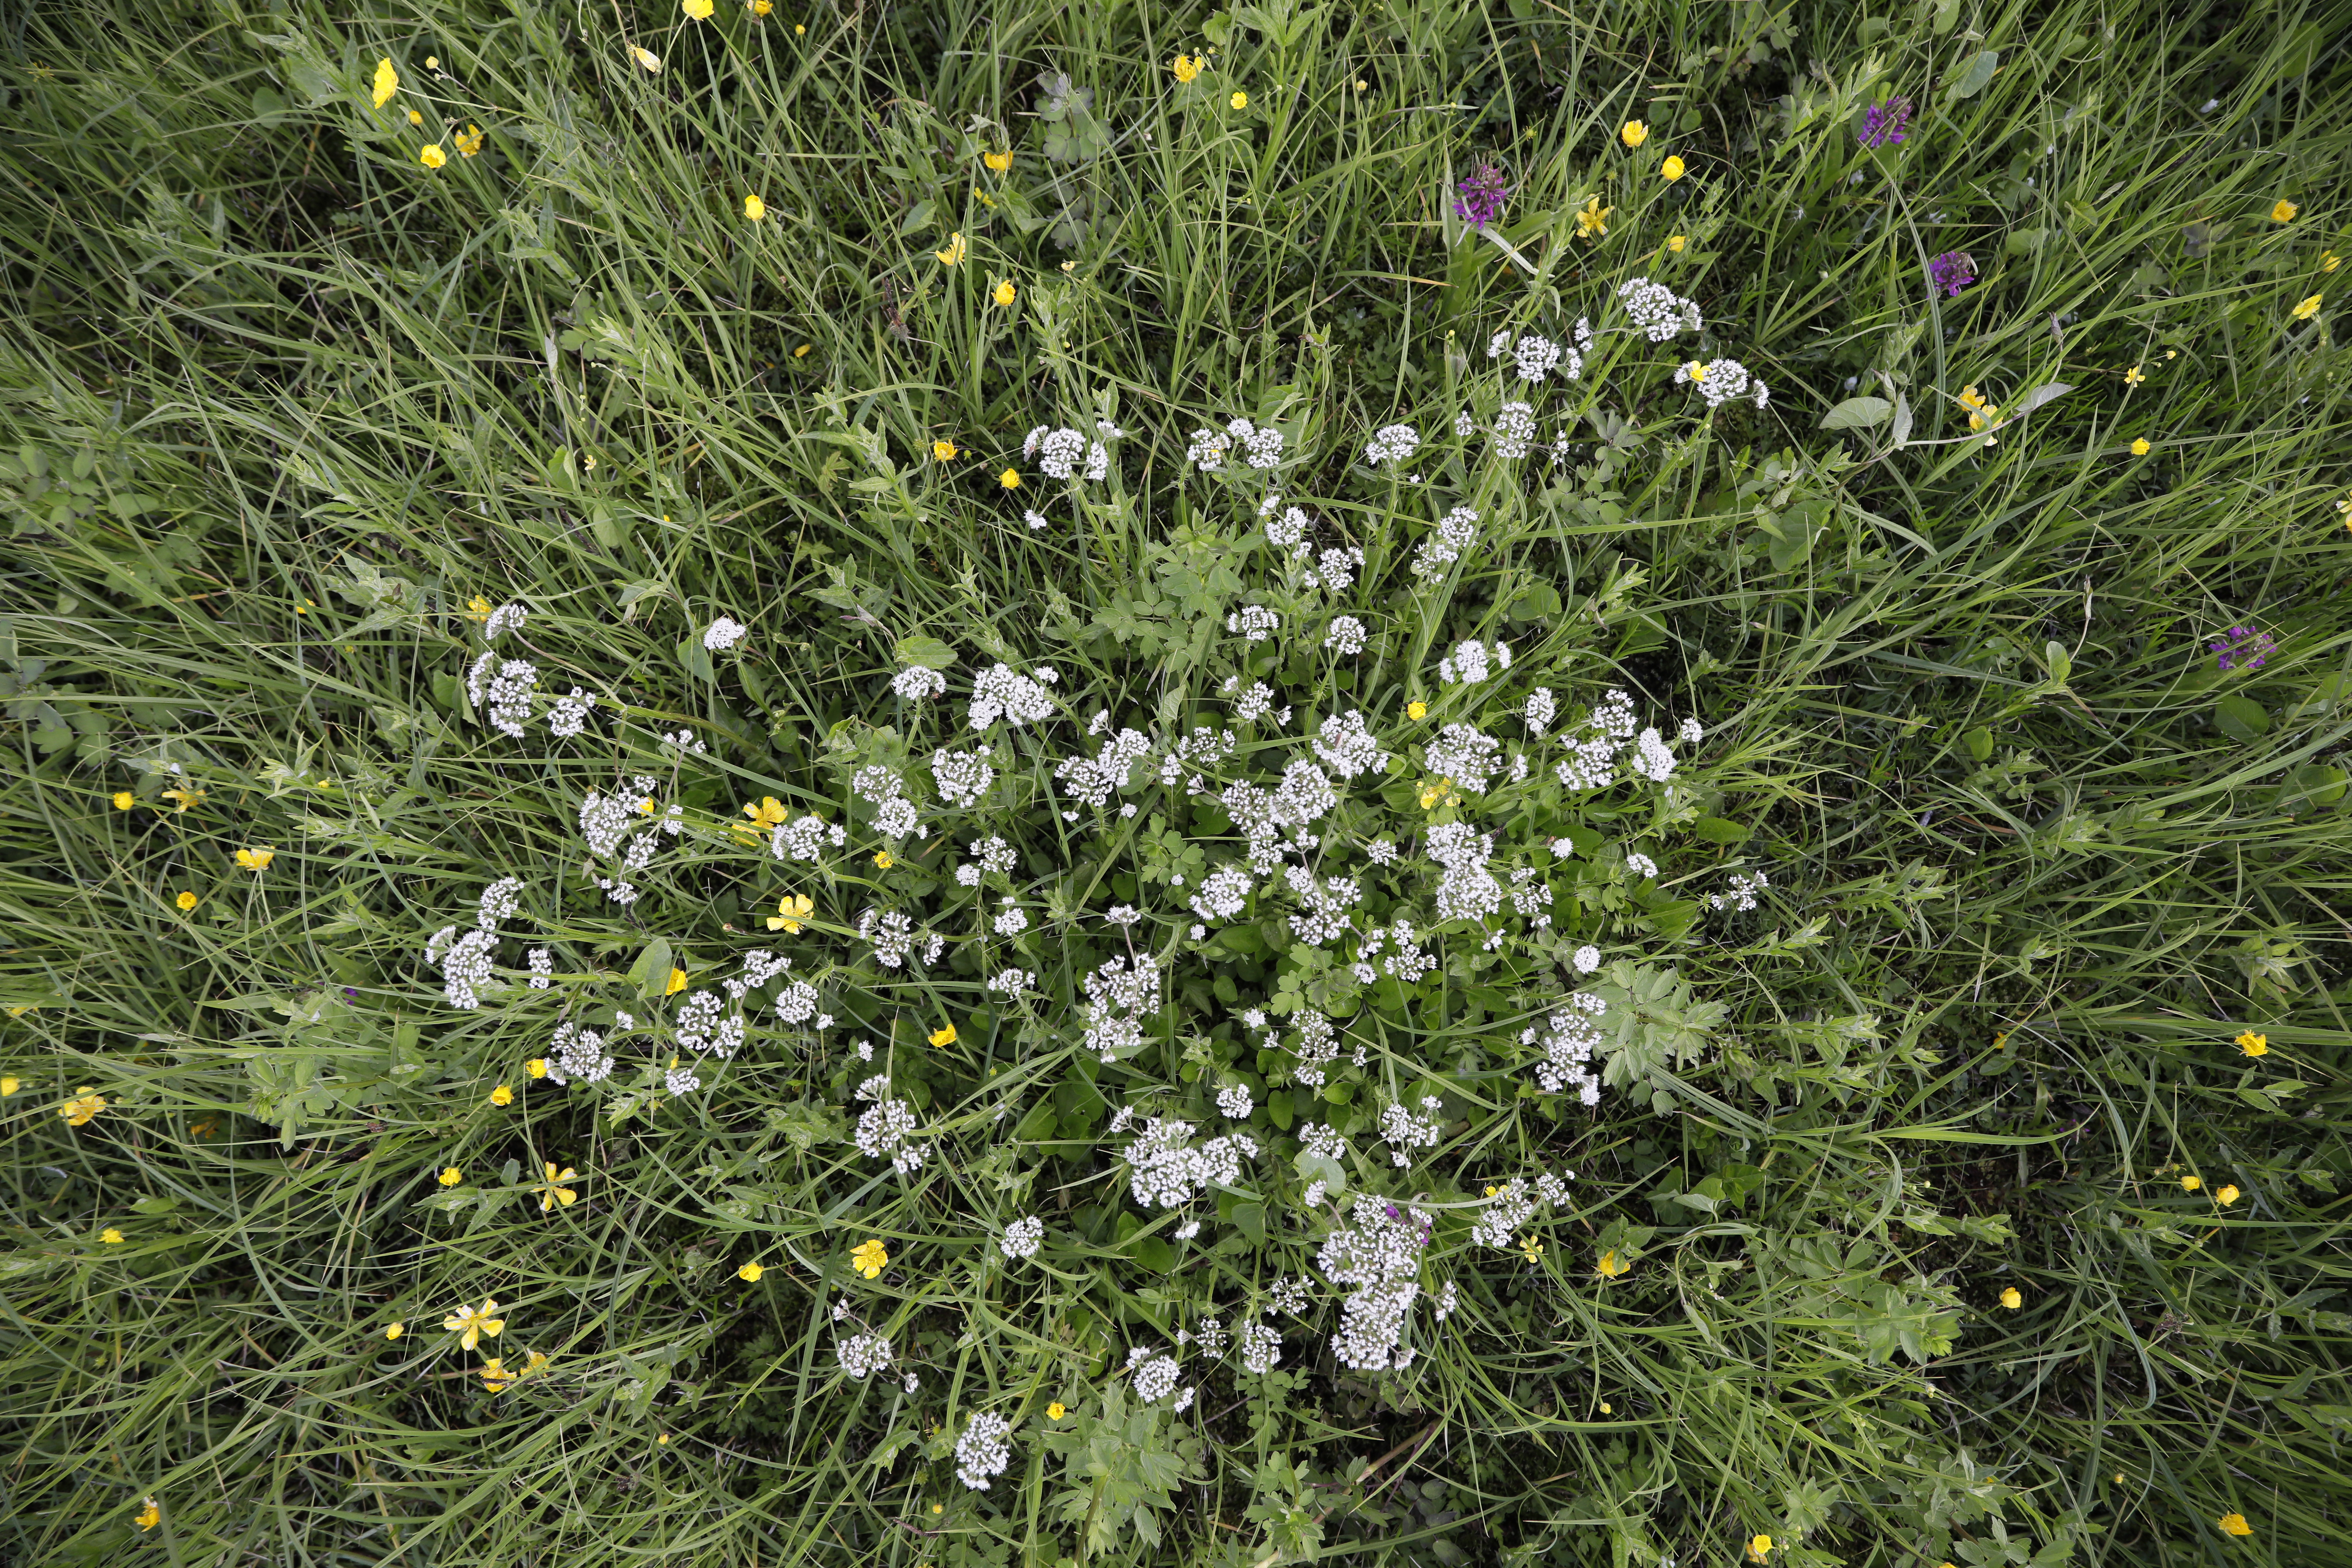
Plant species: Buttercup * (aggregate), Dactylorhiza praetermissa, Valeriana dioica, Ranunculus flammula